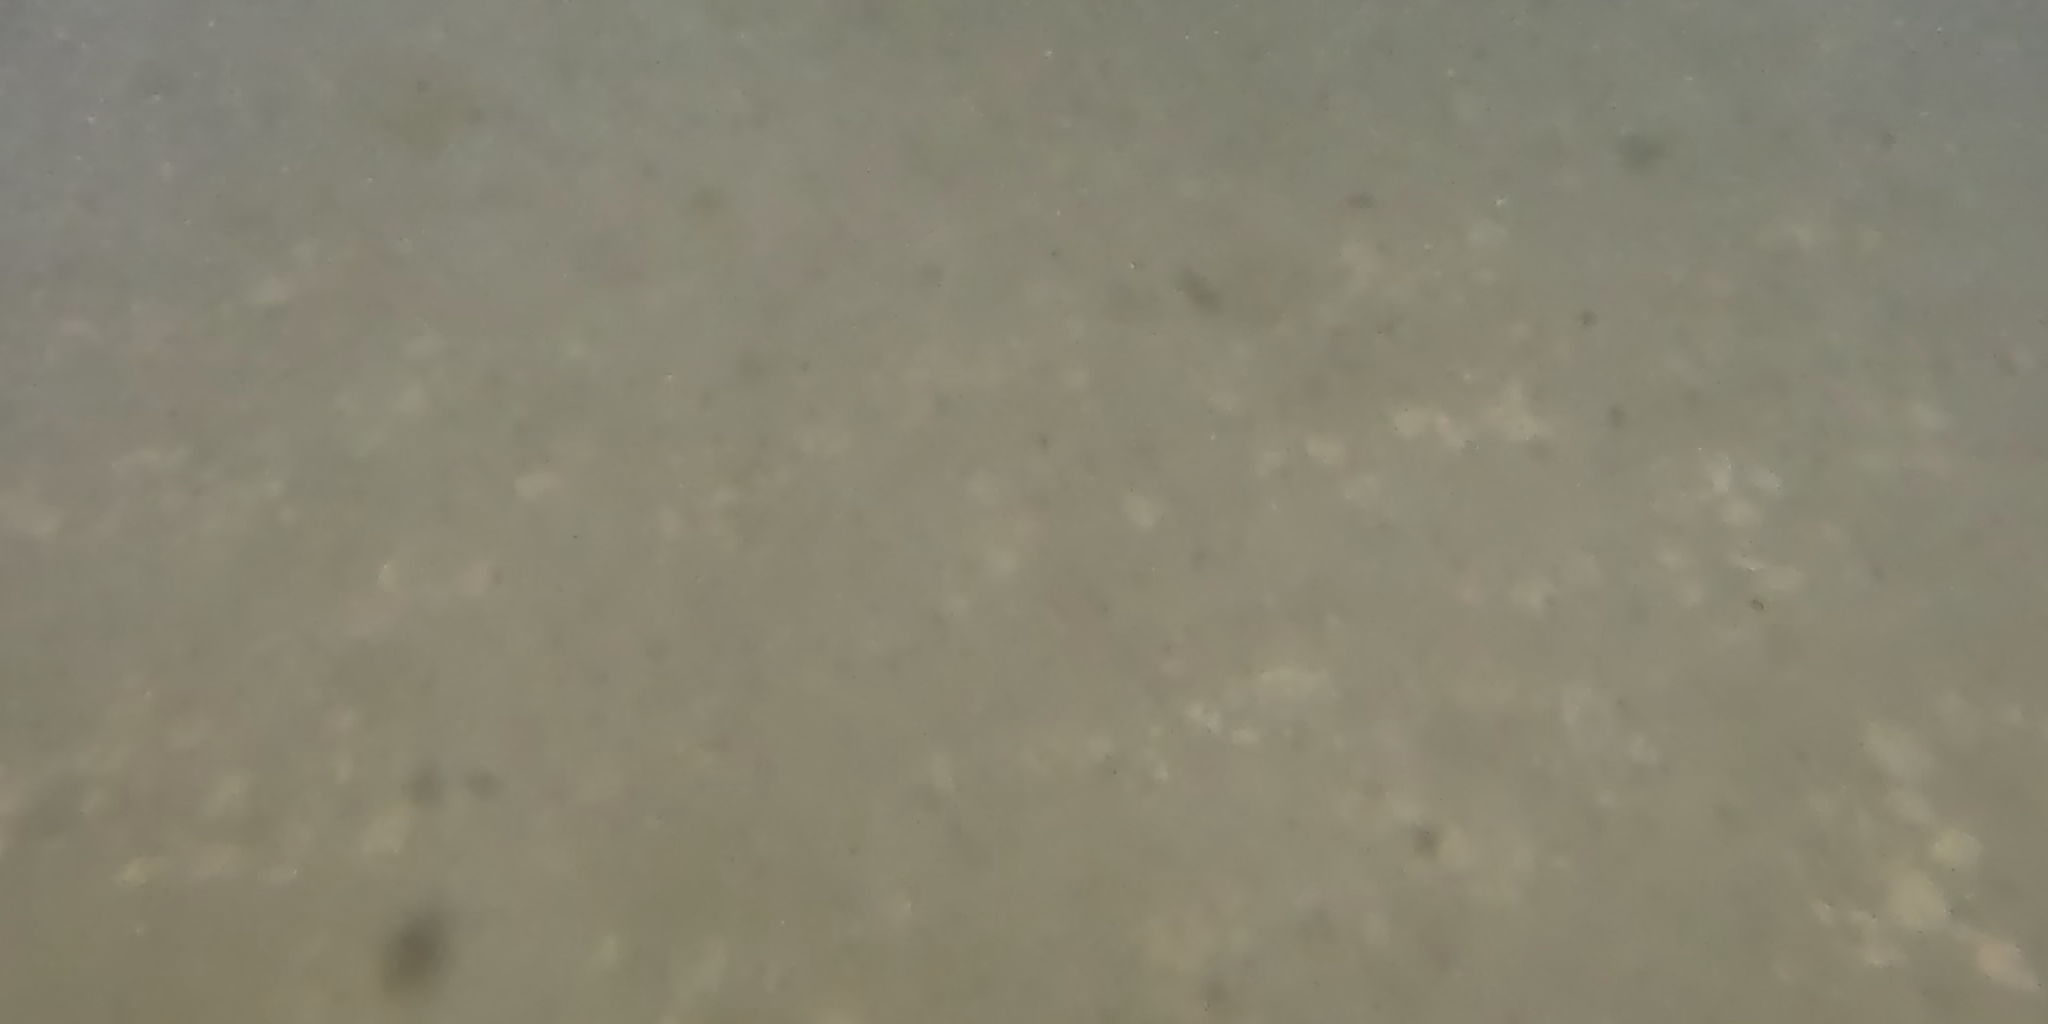
Seabed habitat: stone